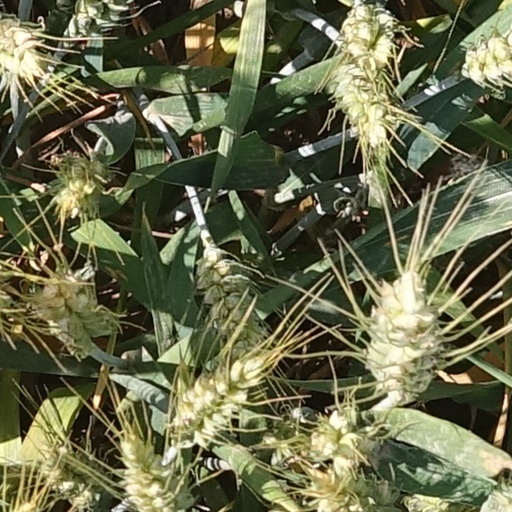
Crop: wheat